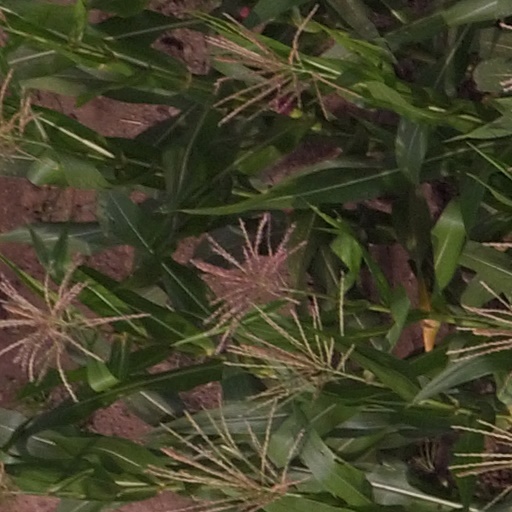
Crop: maize; corn